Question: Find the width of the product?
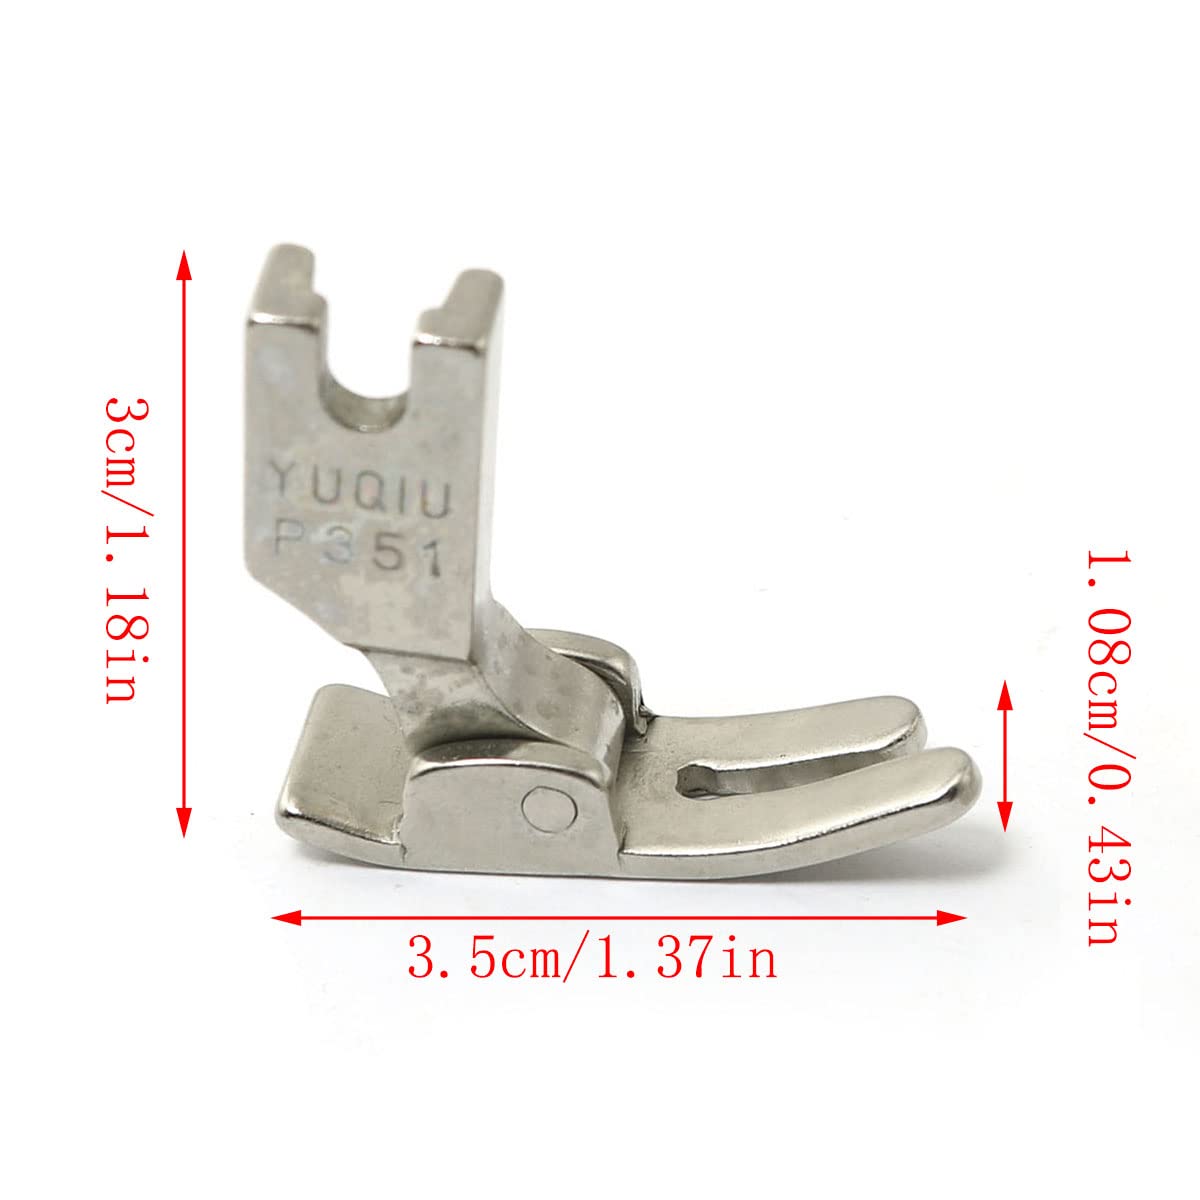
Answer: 8.0 centimetre